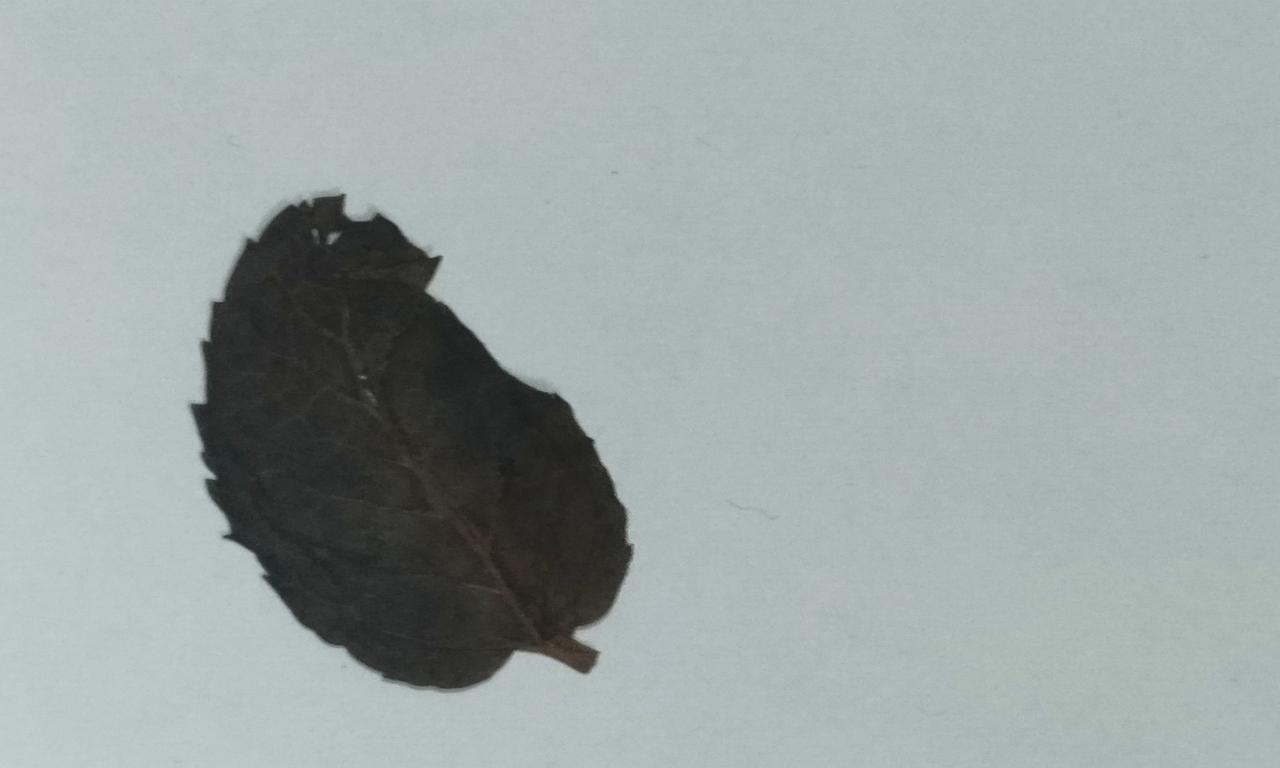
Label: Dried